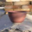
Label: bowl